Lâm Văn Phát

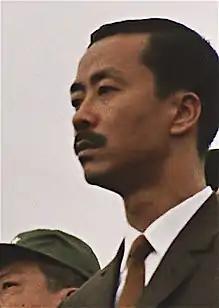
Middle-aged man with side-parted black hair and moustache, in a black suit, white shirt and brown tie. To the left is a clean-shaven Asian man with black hair and a green military cap.

Kỳ's role in putting down Phát and Đức's coup attempt gave him more leverage in Saigon's military politics. Indebted to Kỳ and his supporters for maintaining his hold on power, Khánh was now in a weaker position. Kỳ's group called on Khánh to remove "corrupt, dishonest and counterrevolutionary" officers, civil servants and exploitationists, and threatened to remove him if he did not enact their proposed reforms.